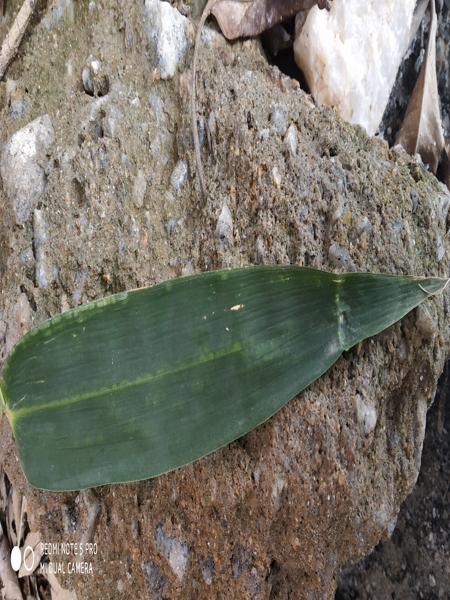
Plant: Bamboo